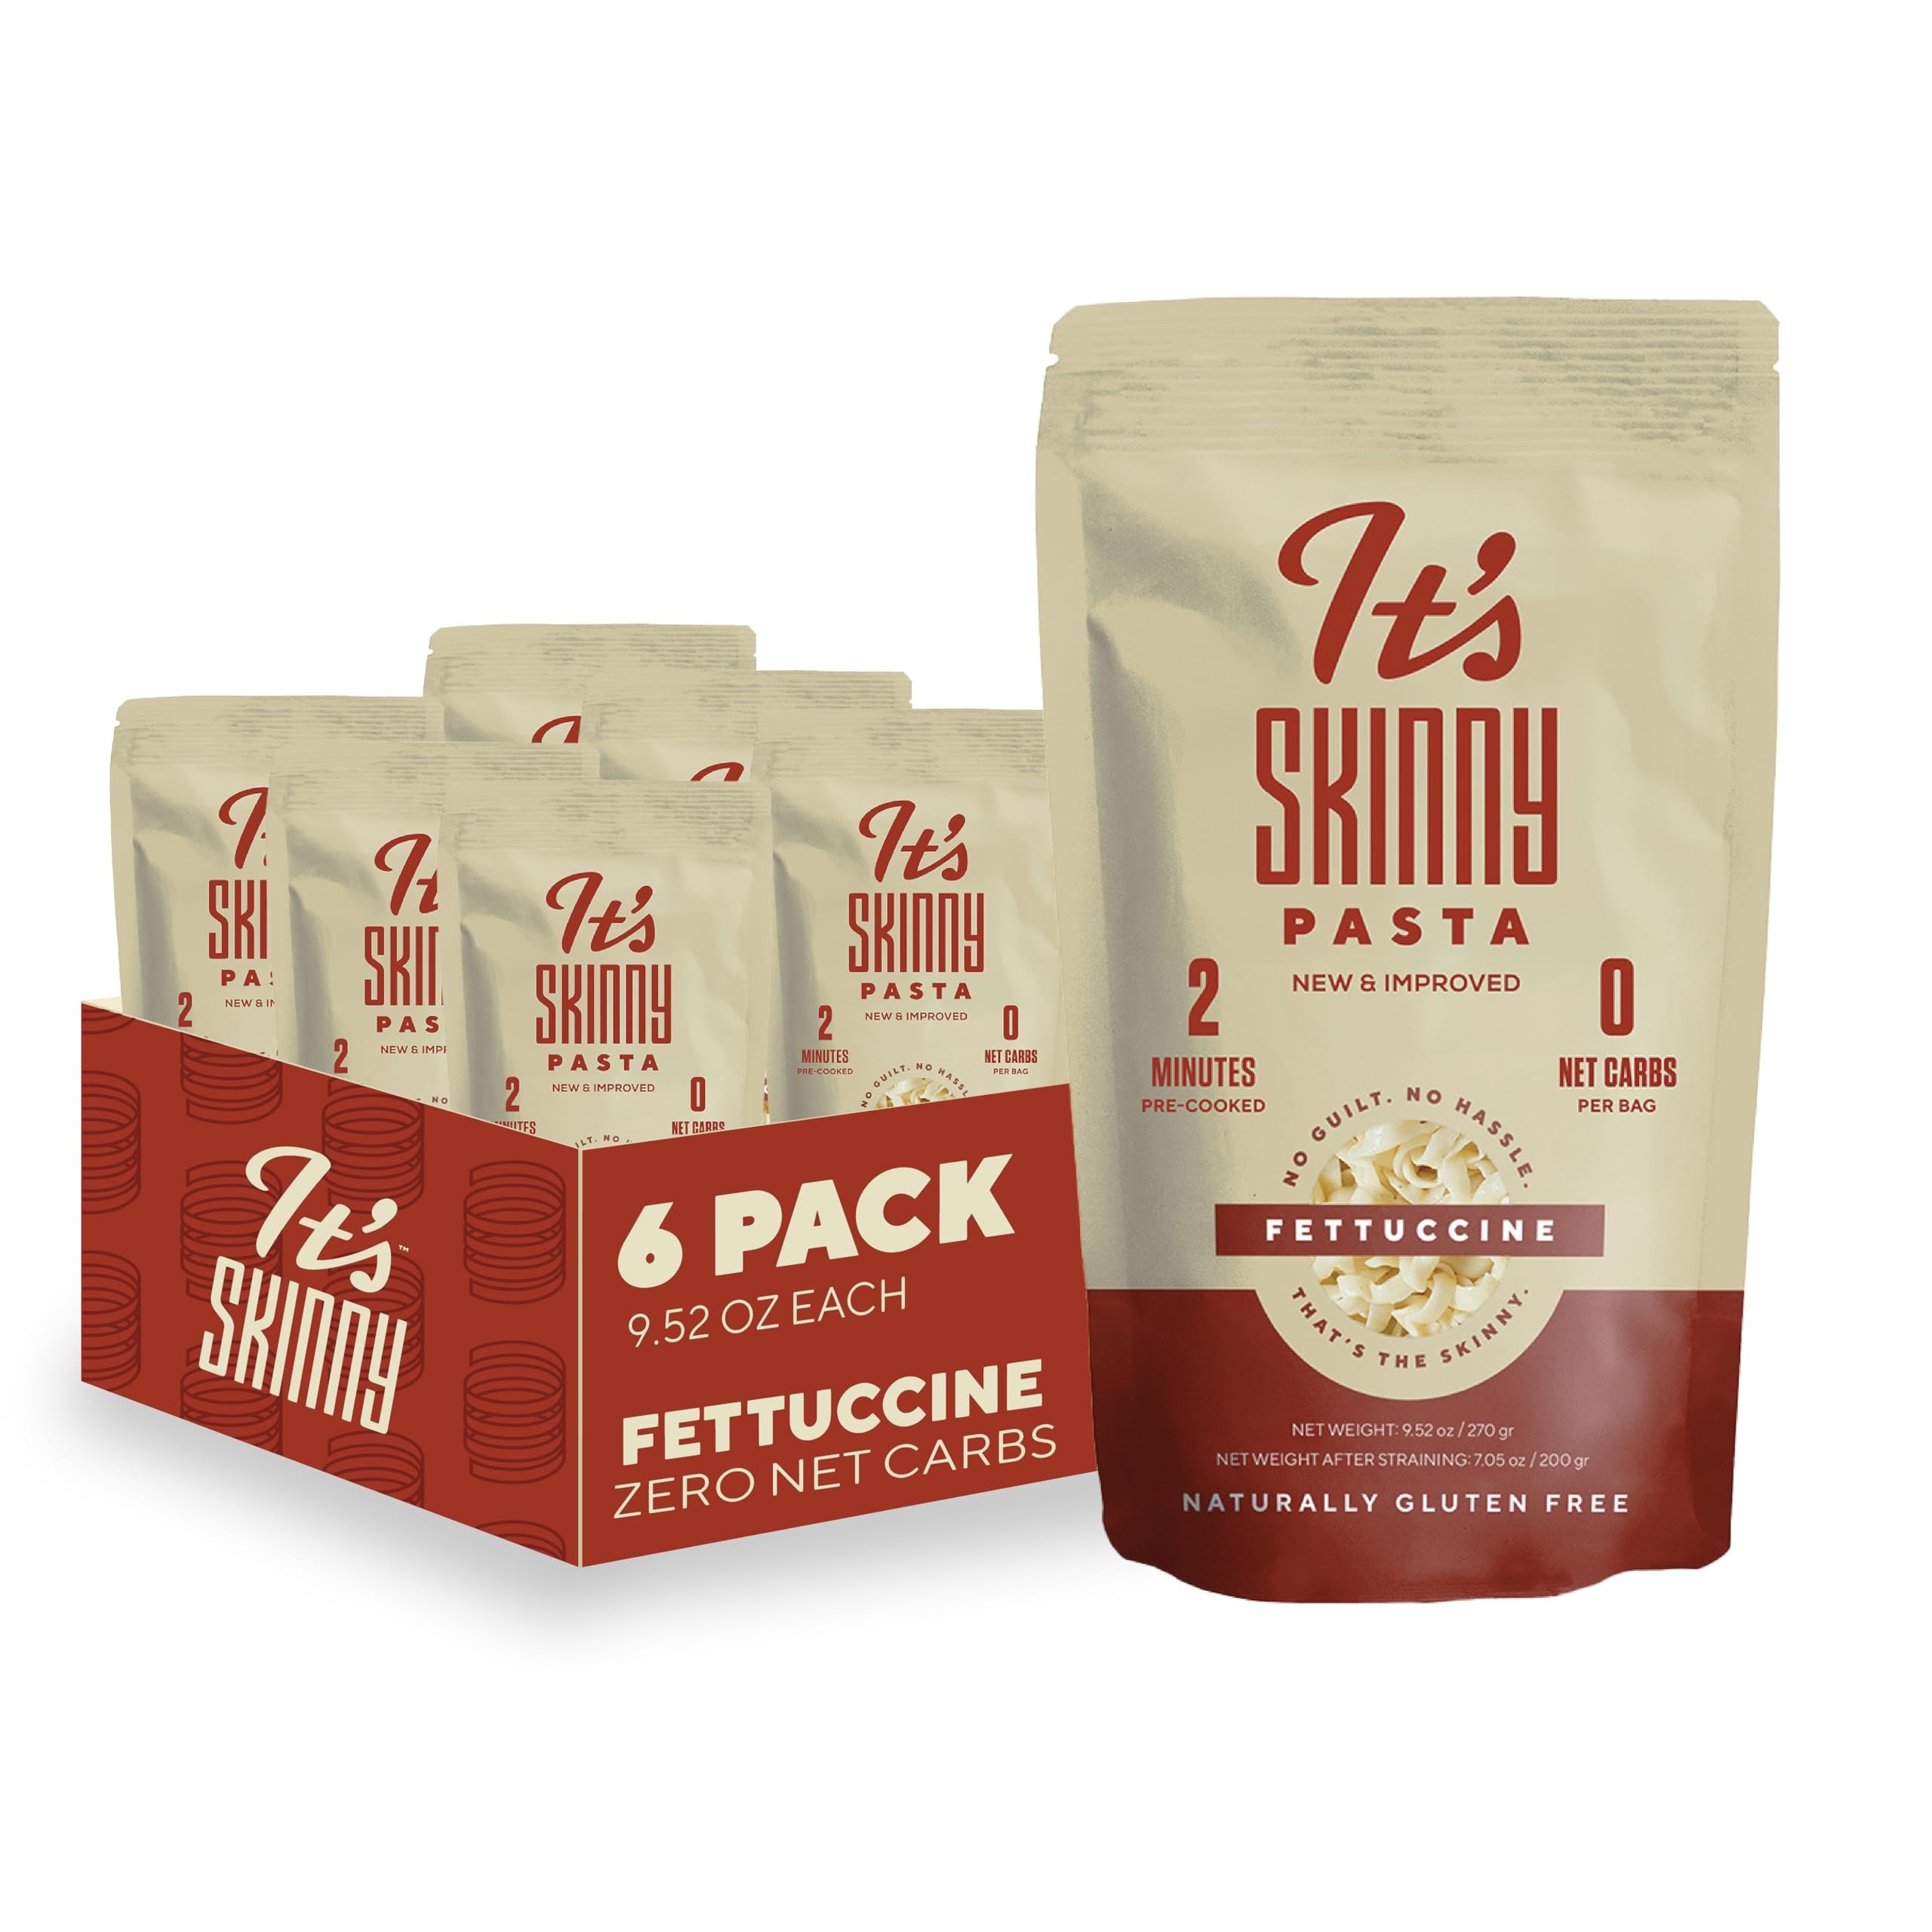
Item Name: It’s Skinny Fettuccine Pasta – Low Carb Pasta, Gluten Free, Keto & Vegan-Friendly, Shirataki Konjac, Sugar-Free, High in Fiber, Only 4.5 Calories Per Serving, Ready in 2 Minutes (6 Packs)
Bullet Point 1: Low Calorie & Zero Carbs: With just 4.5 calories and 0 net carbs per serving, this pasta is the perfect choice for keto, low carb, and gluten-free diets—allowing you to enjoy pasta without the carbs.
Bullet Point 2: Made from Konjac, High in Fiber: Crafted from konjac, a plant known for its high fiber content, this keto pasta noodles is ideal for those looking to reduce carb intake while still enjoying a satisfying meal.
Bullet Point 3: Keto, Vegan, Kosher & Non-GMO: This pasta is gluten-free, vegan, and keto-friendly, making it perfect for a variety of dietary preferences. It contains no animal products, is Kosher-parve under KOF-K Kosher Supervision, and is Non-GMO Project certified.
Bullet Point 4: Low Sodium and Low Glycemic Pasta: With no sugar, only 10mg of sodium, and 2 grams of fiber per serving, this shirataki noodle is a great addition to a variety of dietary plans.
Bullet Point 5: Quick & Easy to Prepare: Each pack contains 6 servings of pre-cooked gluten free pasta, ready in just 2 minutes. It’s perfect for quick meals or meal prepping for the week ahead.
Bullet Point 6: Due to current and past seasonal temperatures, this product may have experienced freezing in transportation. If the product doesn't appear as it should, please contact us directly for a resolution.
Product Description: It's Skinny doesn't look like other pasta. That's because it's made with a plant called konjac. Used for thousands of years, konjac is full of fiber and remarkably low in carbs. But what it's really phenomenal at is capturing all the biggest, richest, wildest flavors you can dream up. After all, when your pasta only has 9 calories, no ingredient is off the table. So grab a bowl and fill it to the brim with sauce or broth or meatballs galore. It's Skinny pasta time.
Value: 57.12
Unit: Ounce

Price: 25.99